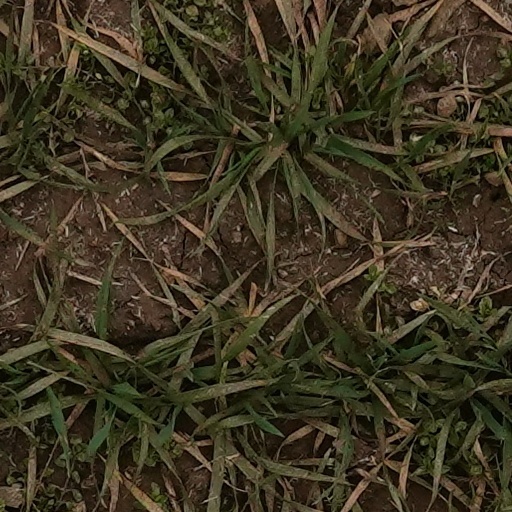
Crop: wheat